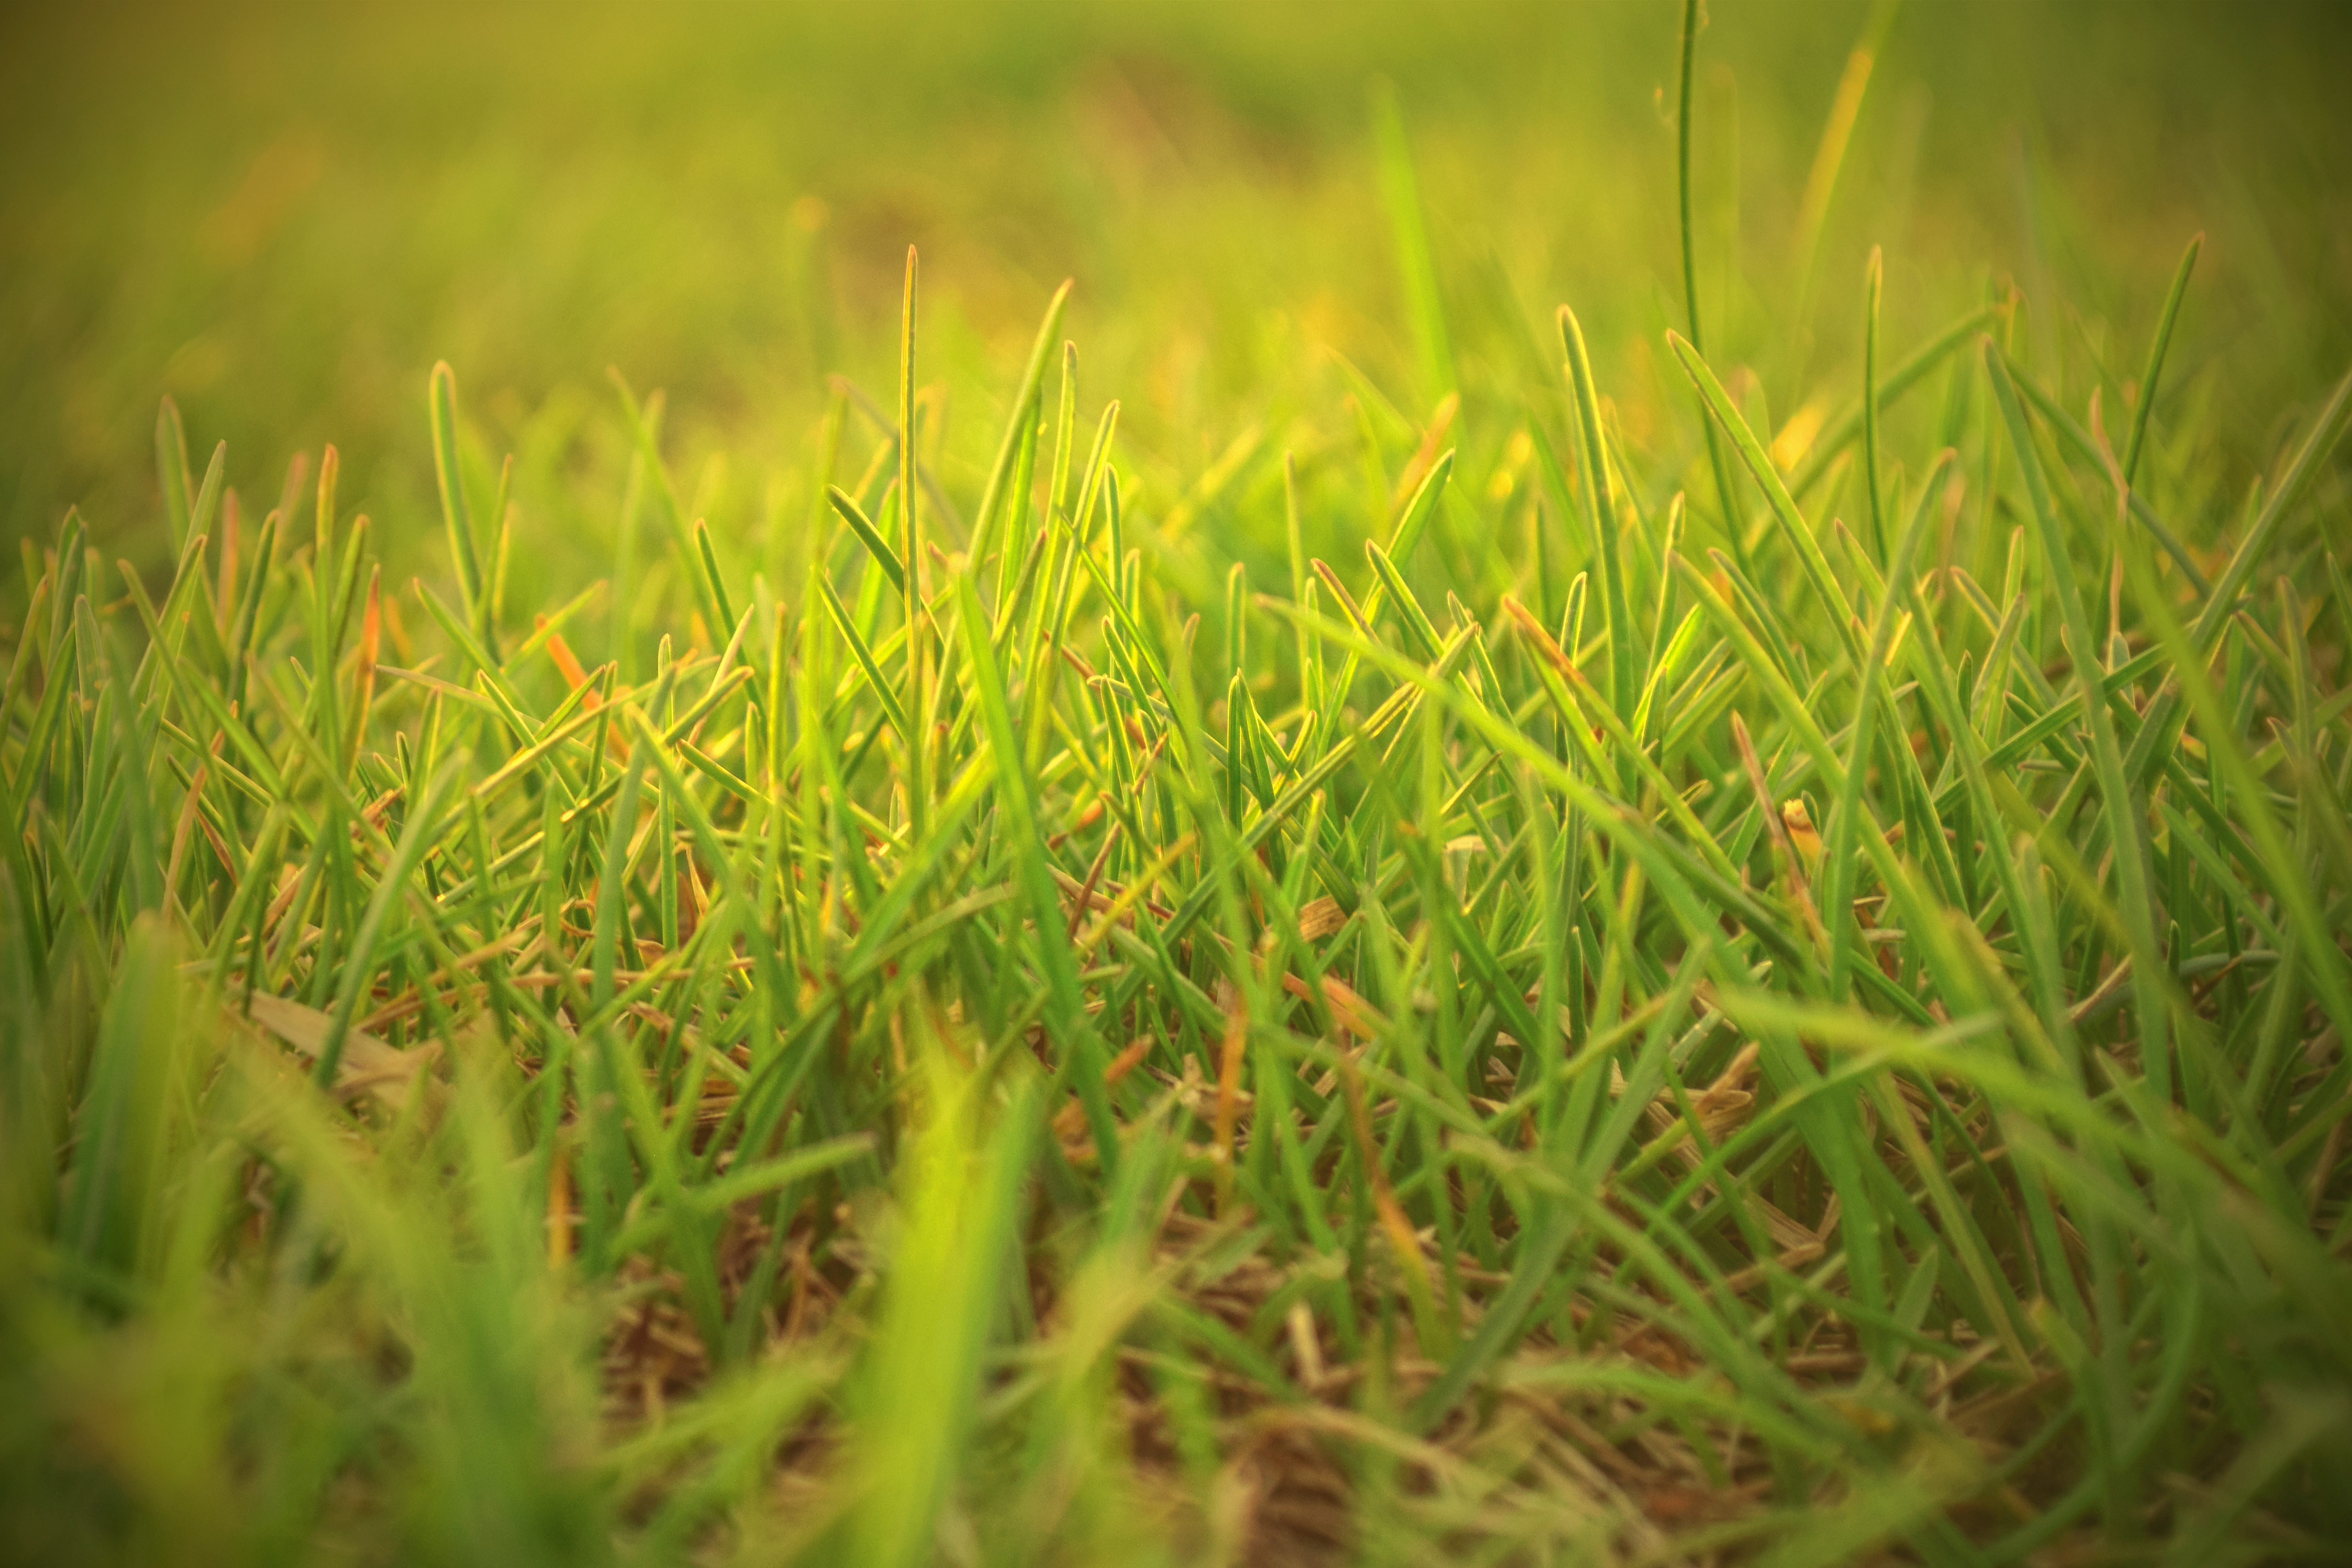
grass, plant, field, lawn, meadow, prairie, sunlight, leaf, flower, moss, green, botany, flora, grassland, depth of field, macro photography, grass family, plant stem